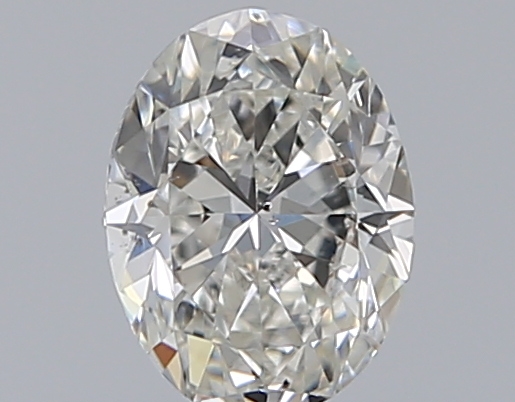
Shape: oval
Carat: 0.5
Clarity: SI1
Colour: H
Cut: VG
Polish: EX
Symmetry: VG
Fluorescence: N
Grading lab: GIA
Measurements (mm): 5.83 x 4.36 x 2.86